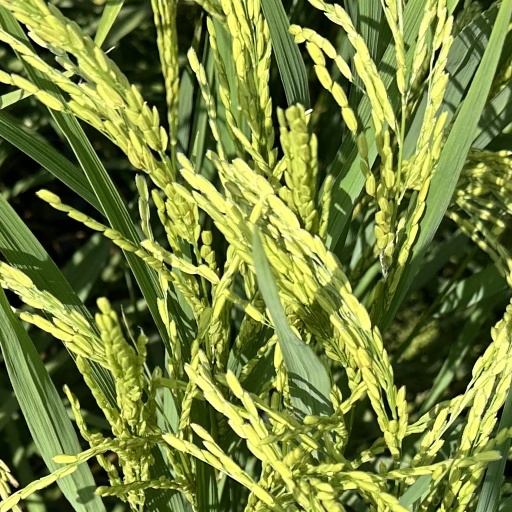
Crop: rice